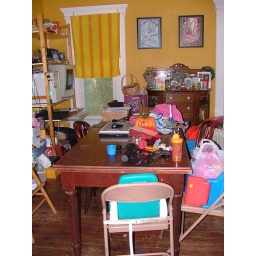
What I see when I walk out of my bedroom door in the morning